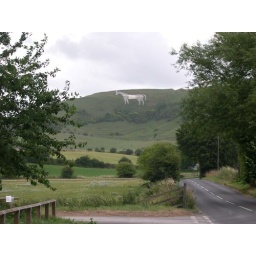
The oldest white horse in the region - not really prehistoric though. More 1700s.